Art Deco stamps

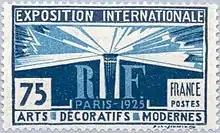
One of the stamps for the 1925 Paris International Decorative Arts Exposition denominated 75 centimes

Art Deco stamps are postage stamps designed in the Art Deco style, which was a popular international design style in the 1920s through the 1930s. The style is marked by the use of "geometric motifs, curvilinear forms, sharply defined outlines, often bold colors", and a fascination with machinery and modernity. This style strongly influenced contemporary architecture, furniture, industrial design, books and posters. Art Deco was named for after 1925 exhibit in Paris Exposition Internationale des Arts Décoratifs et Industriels Modernes (International Exposition of Modern Industrial and Decorative Arts). to which the American Topical Association has devoted a lengthy video.